Arturo Umberto Illia

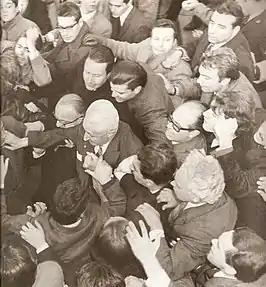
Illia leaving Government House amid a crowd.

General Julio Rodolfo Alsogaray, Brigadier Rodolfo Pío Otero —head of the Casa Rosada Military House—, Colonel Luis Perlinger and a group of officers appeared at the presidential office to request that he leave the Government House, assuring him at all times their physical integrity. He flatly refused and after a heated discussion he told them: "I am the commander in chief of the Armed Forces," causing the military to leave the office. Faced with the strong refusal, the police officers entered with gas launchers, while the troops completely surrounded the Casa Rosada. Perlinger again asked the president to leave, assuring him that otherwise "he could not guarantee the safety of the people who accompanied him." Finally, Illia chose to leave the place.